Court for Crown Cases Reserved

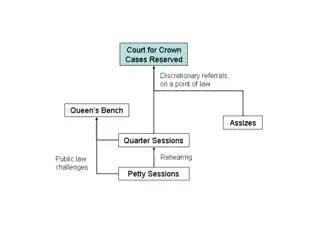
English criminal courts system, 1848–1907

The Court for Crown Cases Reserved or Court for Criminal Cases Reserved was an appellate court established in 1848 for criminal cases in England and Wales to hear references from the trial judge. It did not allow a retrial, only judgment on a point of law. Neither did it create a right to appeal and only a few selected cases were heard every year.